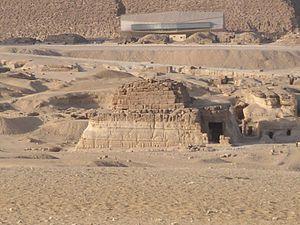
Les pyramides d'Égypte, de tous les vestiges monumentaux que nous ont légués les Égyptiens de l'Antiquité, et notamment les trois grandes pyramides de Gizeh, sont à la fois les plus impressionnantes et les plus emblématiques de cette civilisation. Si elle fut, à son origine, destinée au roi, l'idée d'une sépulture pyramidale fut rapidement reprise par les proches du souverain. Khéops semble avoir été le premier à autoriser ses femmes à se faire élever un tel tombeau.
La pyramide de Khentkaous Iʳᵉ fait partie du complexe funéraire complet que la reine Khentkaous Iʳᵉ se fit édifier à Gizeh ; elle est parfois référencée dans certains ouvrages comme « la 4ᵉ pyramide de Gizeh ». De fait son monument funéraire est actuellement visible sur le plateau de Gizeh, dans le prolongement de l'axe du complexe funéraire de Mykérinos dont elle est probablement une parente ou une fille. Ce monument porte le numéro 100 de la liste des pyramides établie par Lepsius. L'ensemble a été fouillé et identifié par Selim Hassan pendant les années 1932 et 1933.
La nécropole de Gizeh est une vaste nécropole située sur un plateau désertique de la rive ouest du Nil, à Gizeh, qui jouxte la ville moderne du Caire. Elle fut utilisée principalement sous l'Ancien Empire. Le site est connu mondialement car y sont situées les célèbres pyramides de Khéops, de Khéphren et de Mykérinos.